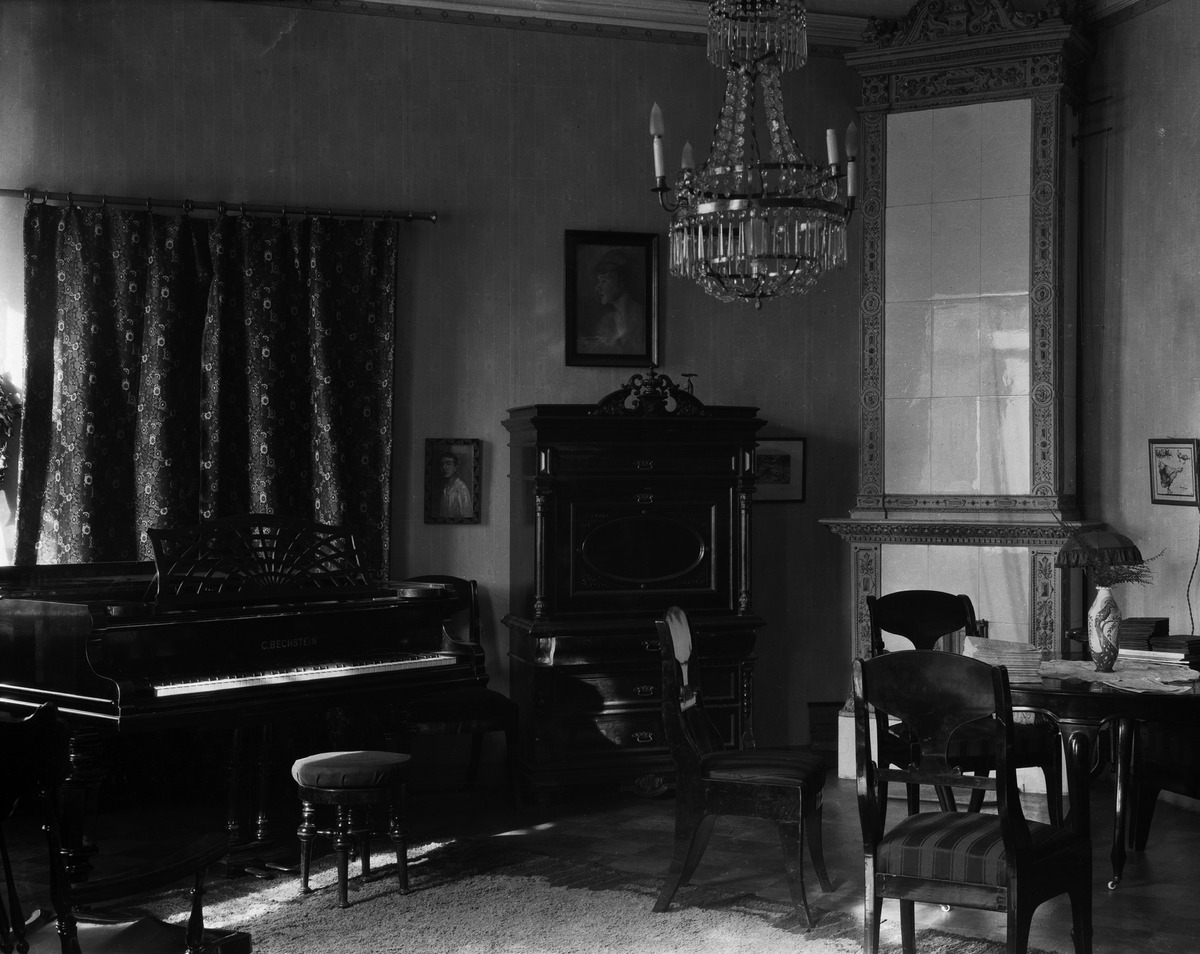
Todennäköisesti pianisti Eino Lindholmin (1890-1941) koti
sisällön kuvaus: Todennäköisesti pianisti Eino Lindholmin (1890-1941) koti. Eino Lindholm esiintyi Suomessa, Ruotsissa ja Saksassa soolopianistina ja

orkesterisolistina. Sen ohella hän oli arvostettu pianonsoitonopettaja Helsingin konservatoriossa 1912-1941 ja Sivistysjärjestöjen kansankonservatoriossa 1924-1941. mustavalkoinen
Ajankohta: kuvausaika 1910 -luku
Aiheet: sisustus, interiöörit, pelit, kaakeliuunit, huonekalut, valaisimet, kristallikruunut, sisustustekstiilit, verhot, matot, maalaukset, muotokuvat, pianot